Ben Van Dyke

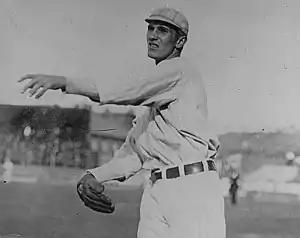

Benjamin Harrison Van Dyke (August 15, 1888 – October 22, 1973) was an American pitcher in Major League Baseball who played for the Philadelphia Phillies and Boston Red Sox. Listed at , 150 lb., Van Dyke batted right-handed and threw left-handed.